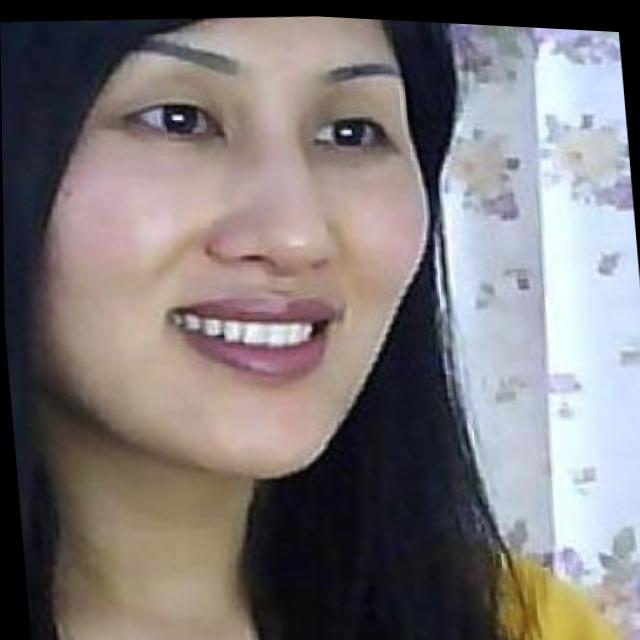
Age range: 21-44